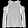
Label: Shirt